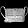
Label: Bag